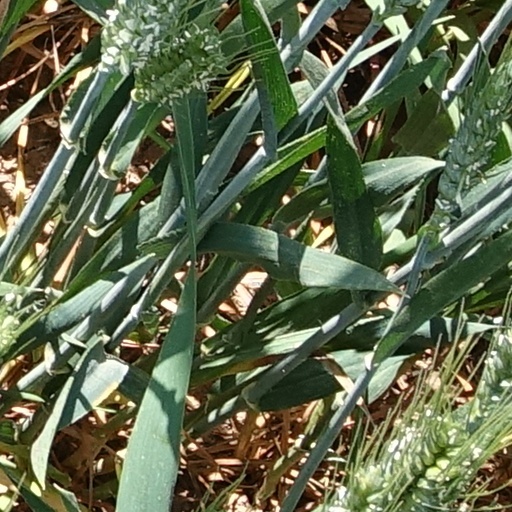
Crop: wheat